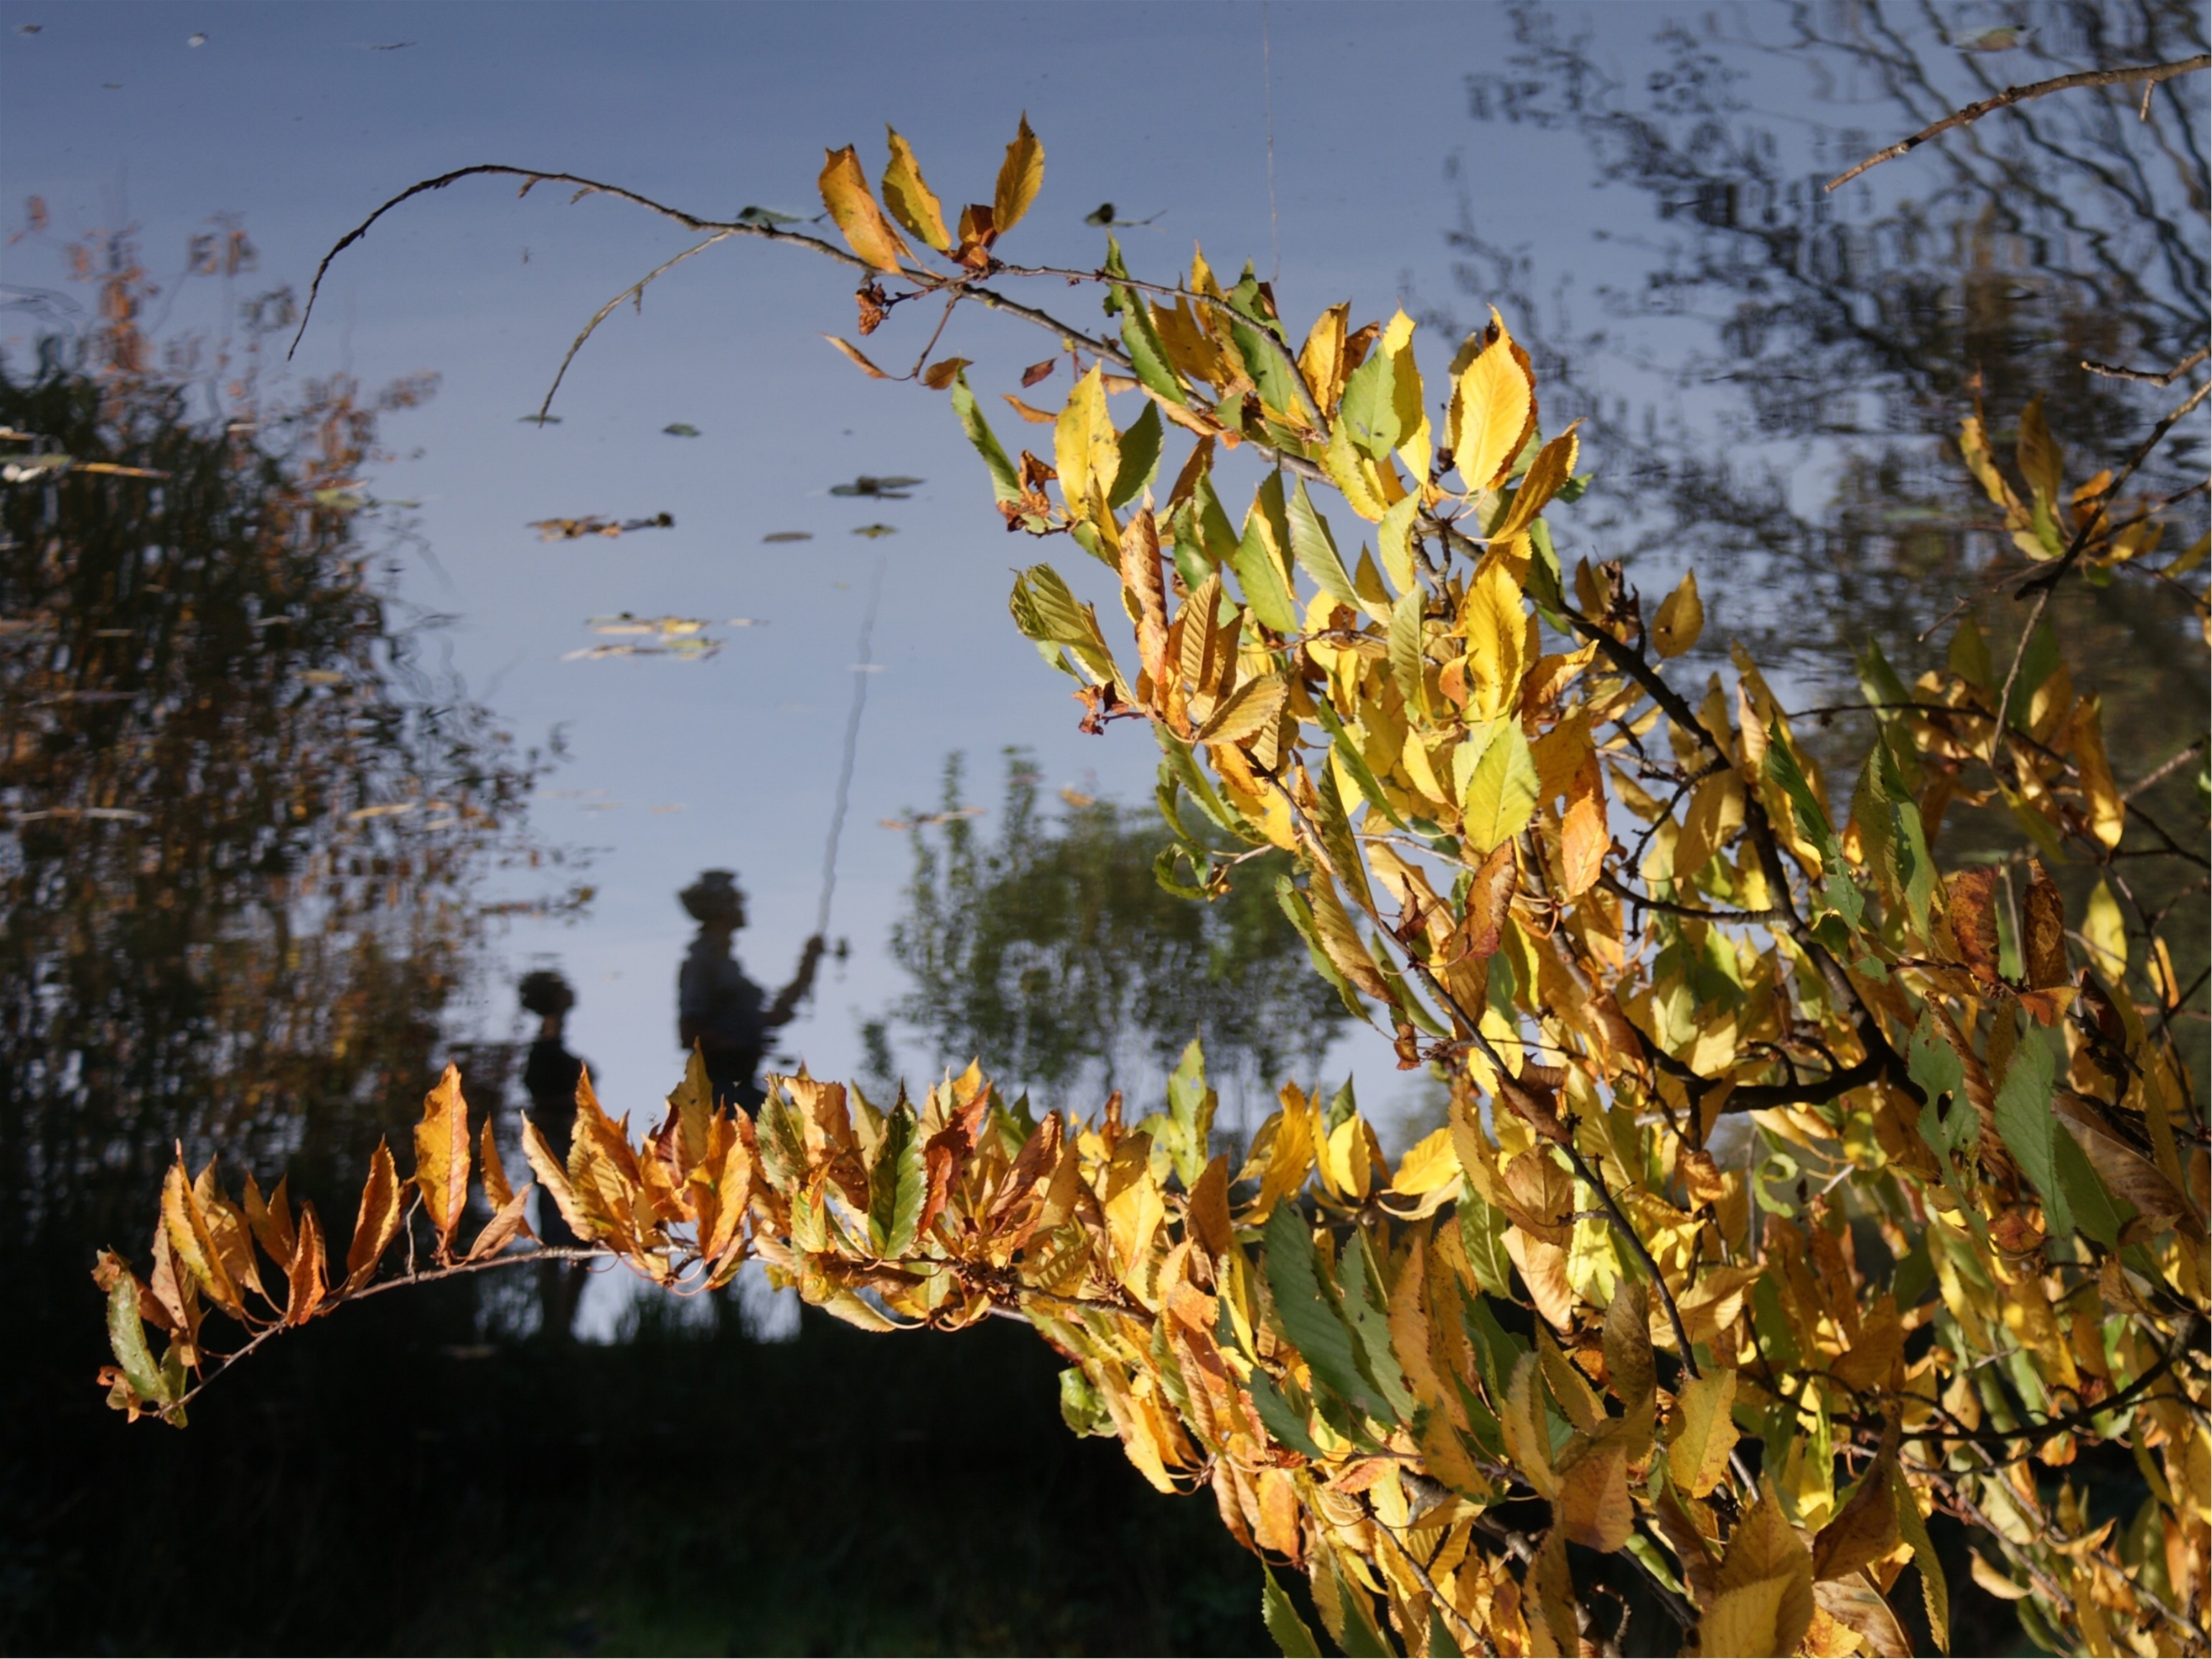
landscape, tree, nature, branch, silhouette, blossom, plant, sunlight, leaf, flower, lake, spring, reflection, autumn, botany, yellow, flora, season, wildflower, leaves, shrub, october, flowering plant, woody plant